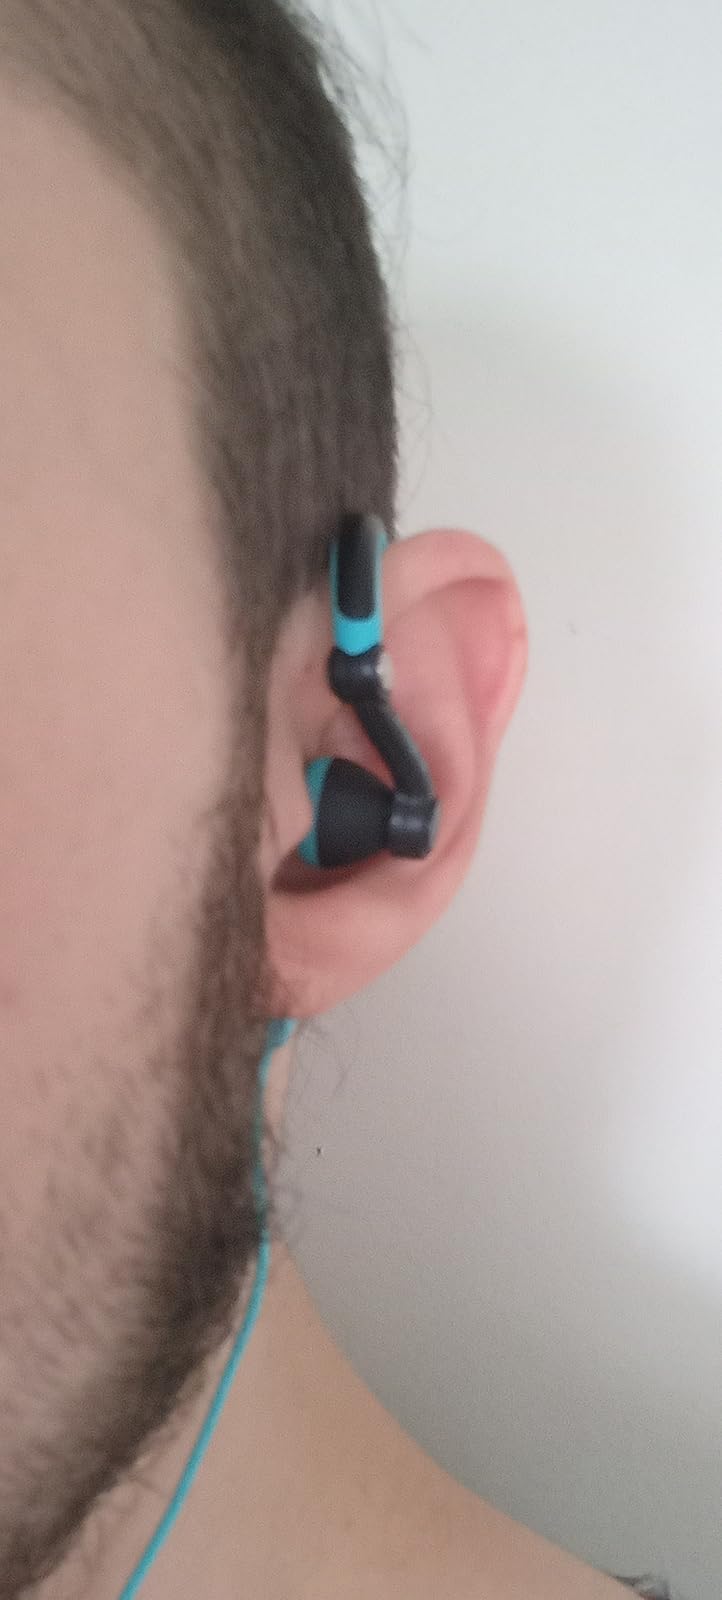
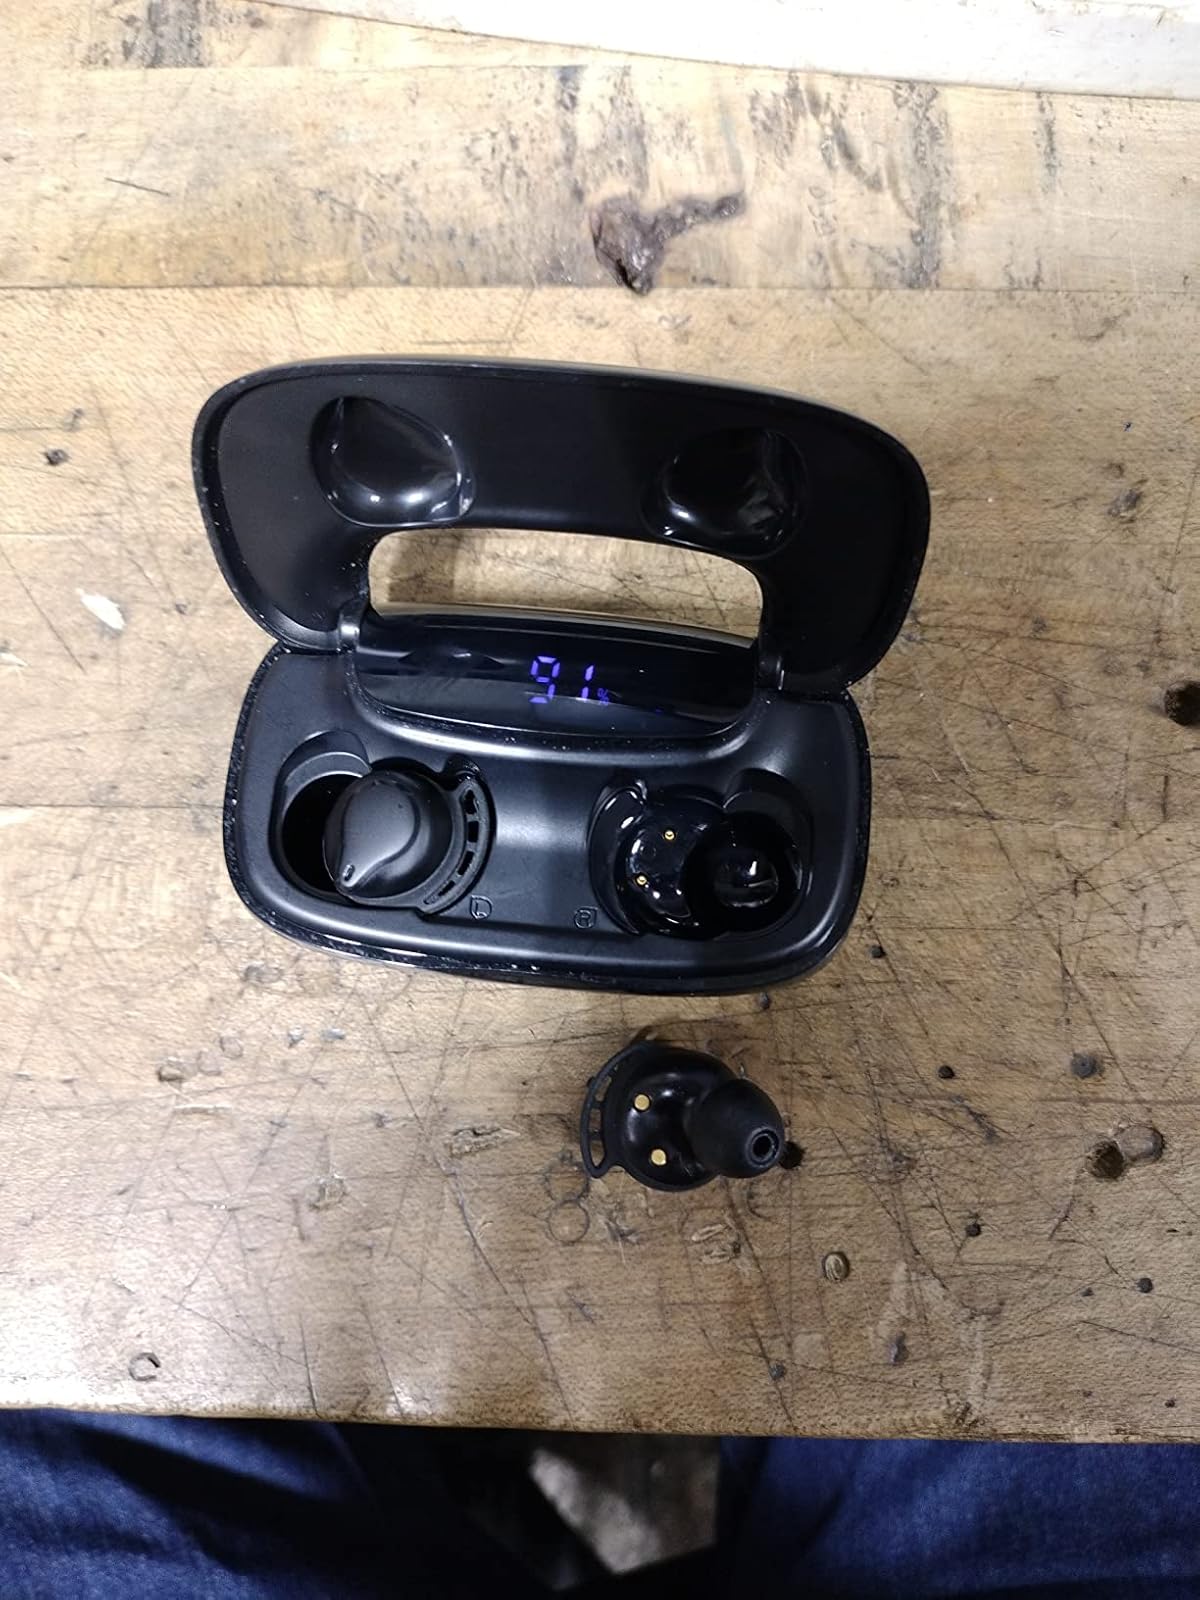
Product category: earbuds
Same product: no